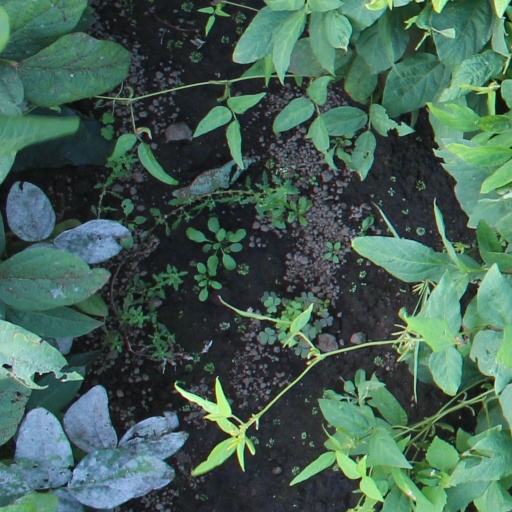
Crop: soybean